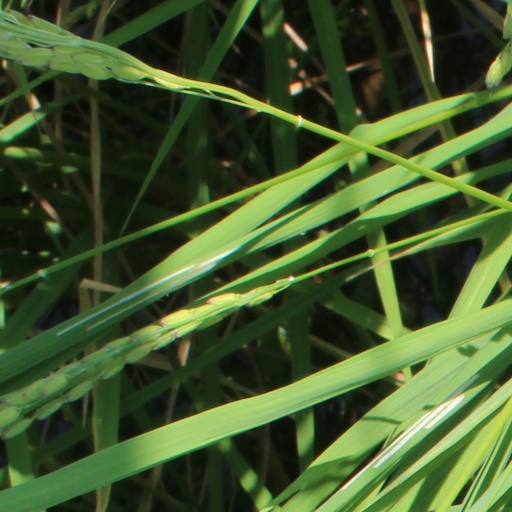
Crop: rice